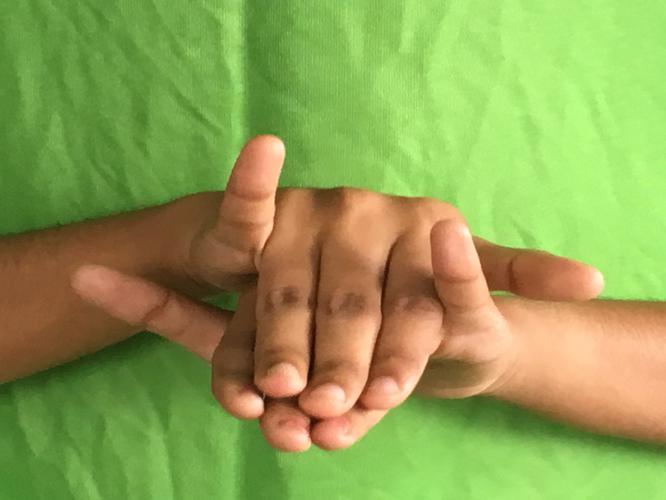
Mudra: Varaha
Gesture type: double_hand